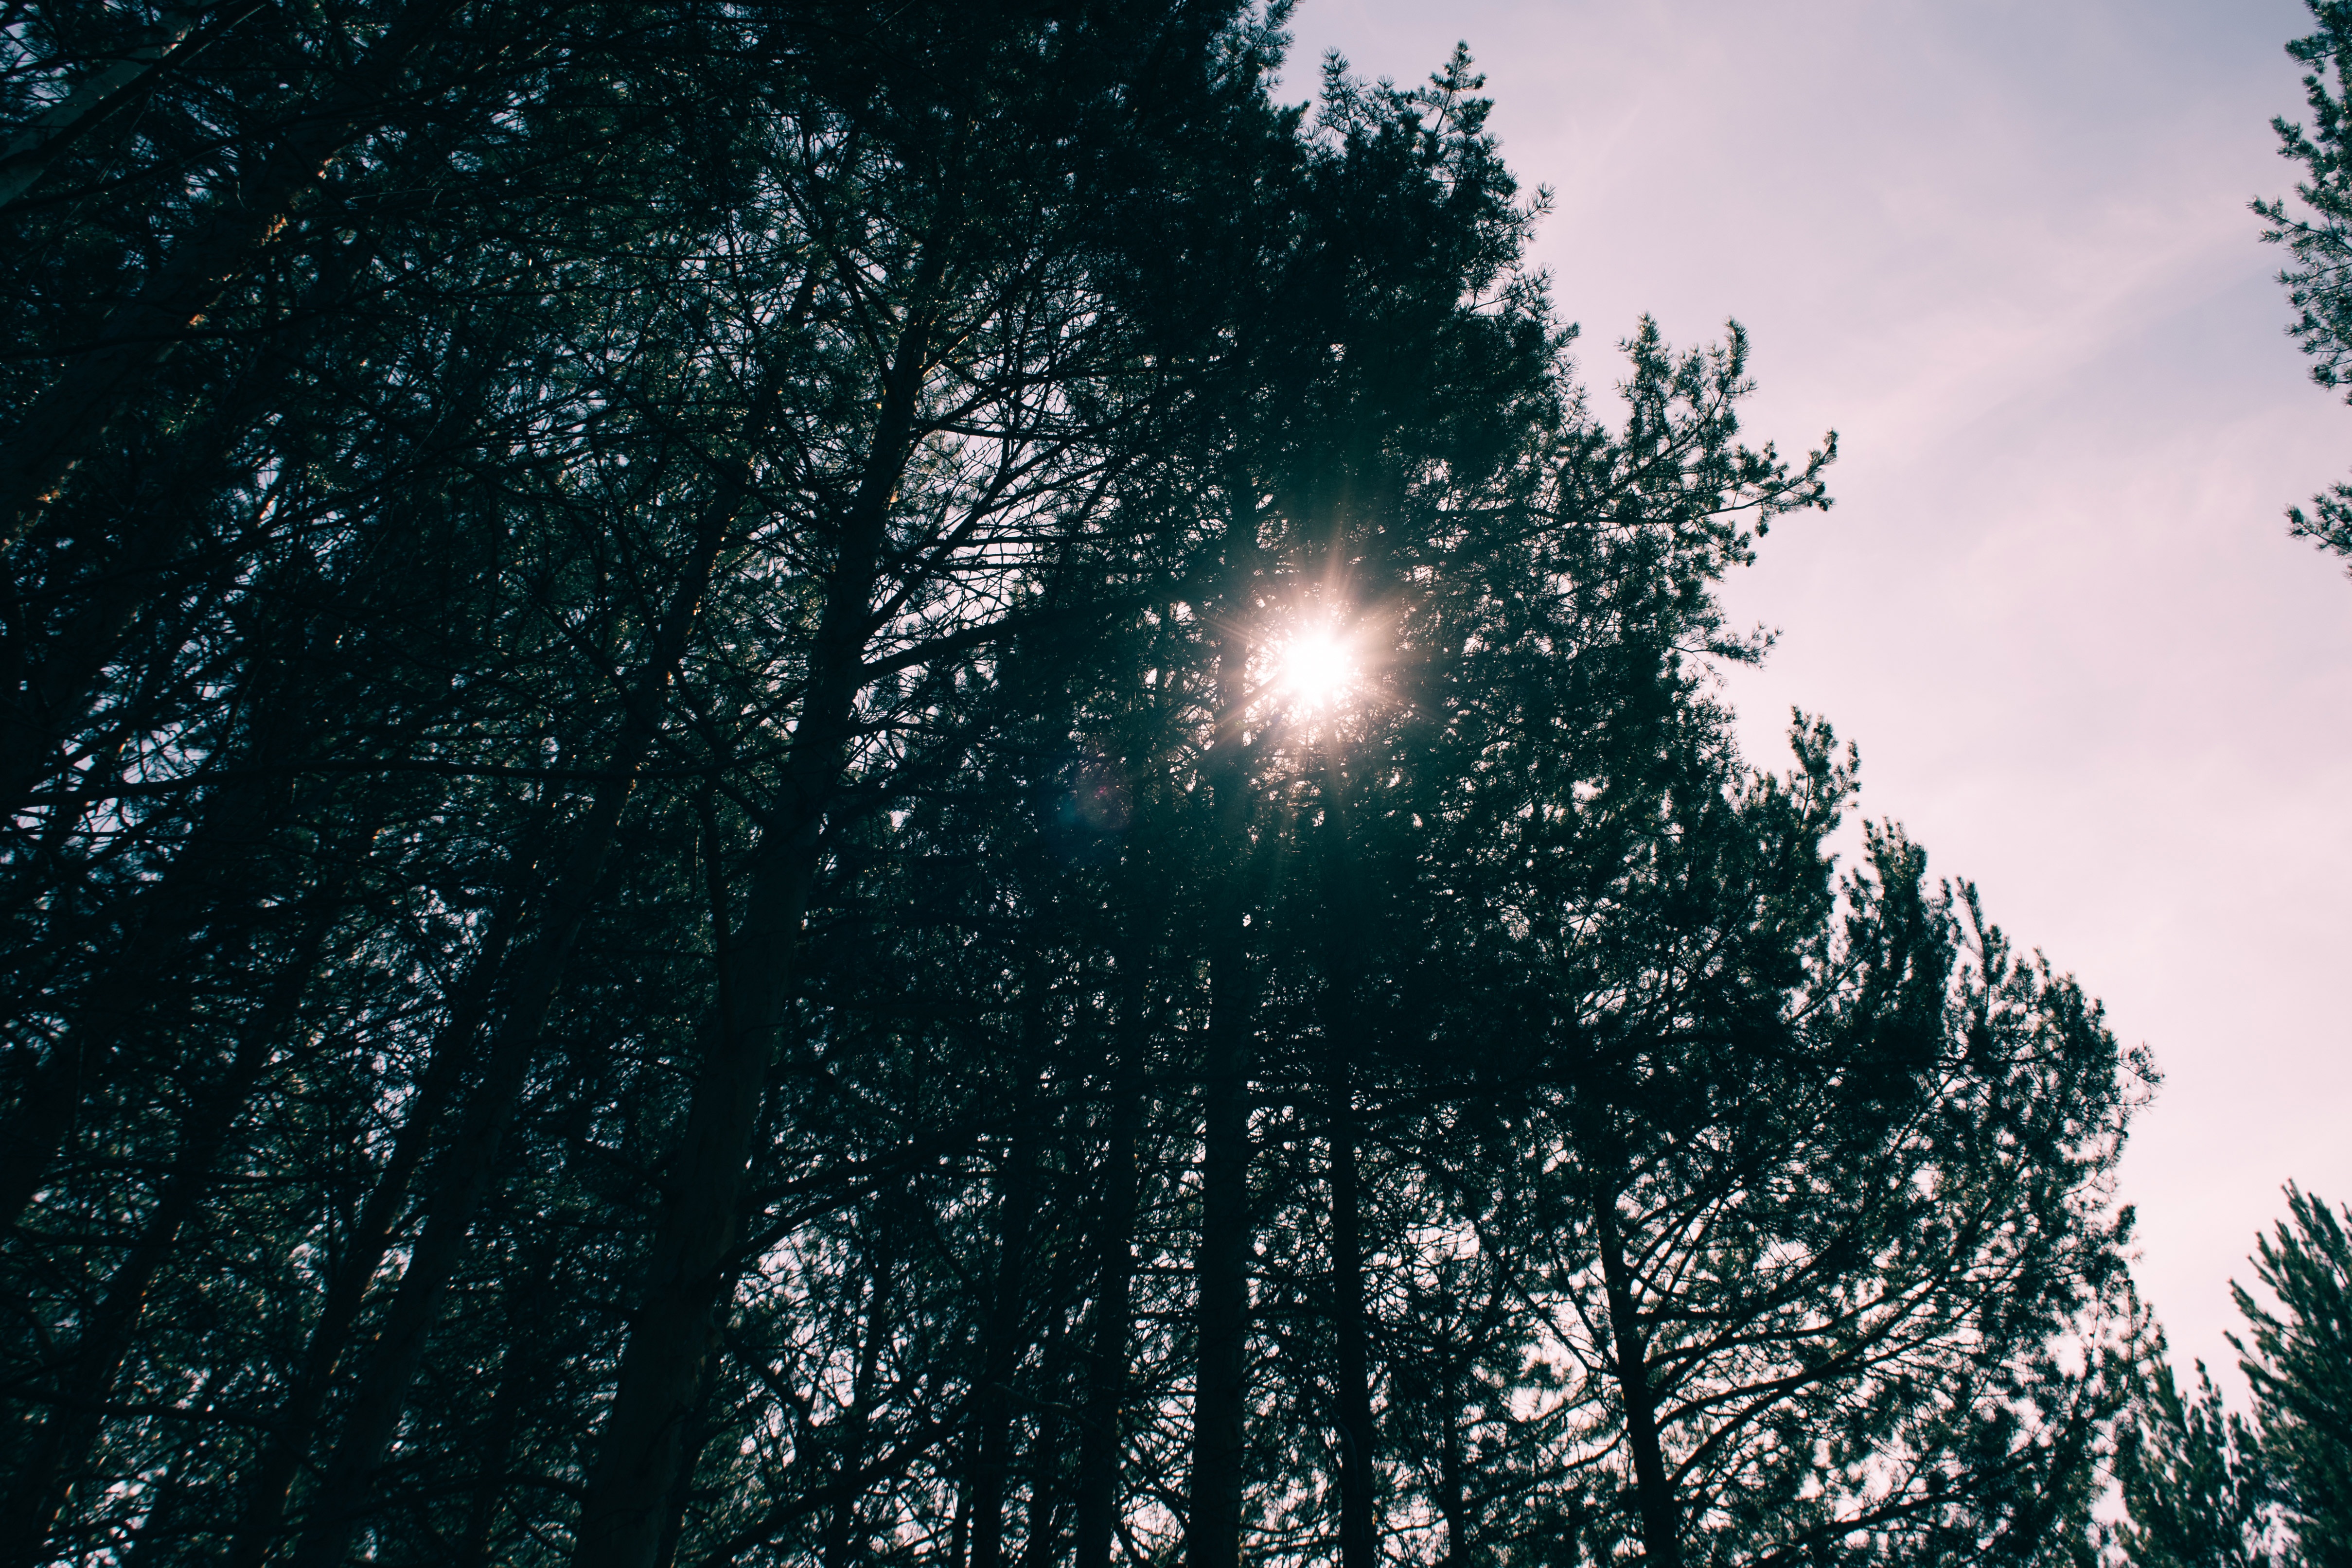
tree, nature, forest, branch, snow, winter, light, plant, sky, sun, night, sunlight, morning, atmosphere, reflection, weather, darkness, trees, astronomical object, atmospheric phenomenon, woody plant